Sky position (RA, Dec in degrees): 120.986, 28.939
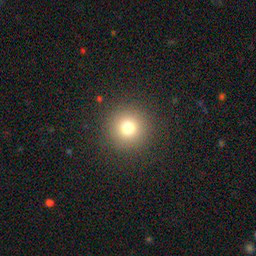
Galaxy morphology: Round Smooth Galaxies